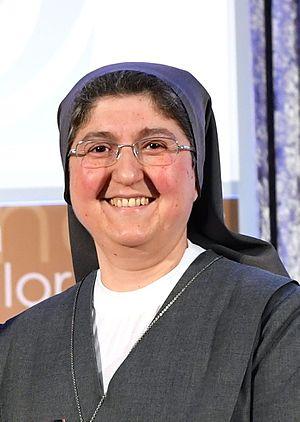
Carolin Tahhan Fachakh, appelée sœur Carol, née le 9 août 1971 à Alep, est une religieuse syrienne qui fait partie de la congrégation des Filles de Marie-Auxiliatrice. Durant la guerre civile syrienne, elle reste à Damas pour diriger une école et aider les enfants. En partenariat avec le Haut Commissariat des Nations unies pour les réfugiés, elle apporte également son soutien aux femmes de son pays. Par ailleurs, elle est nommée par l'ambassade des États-Unis auprès du Saint-Siège.